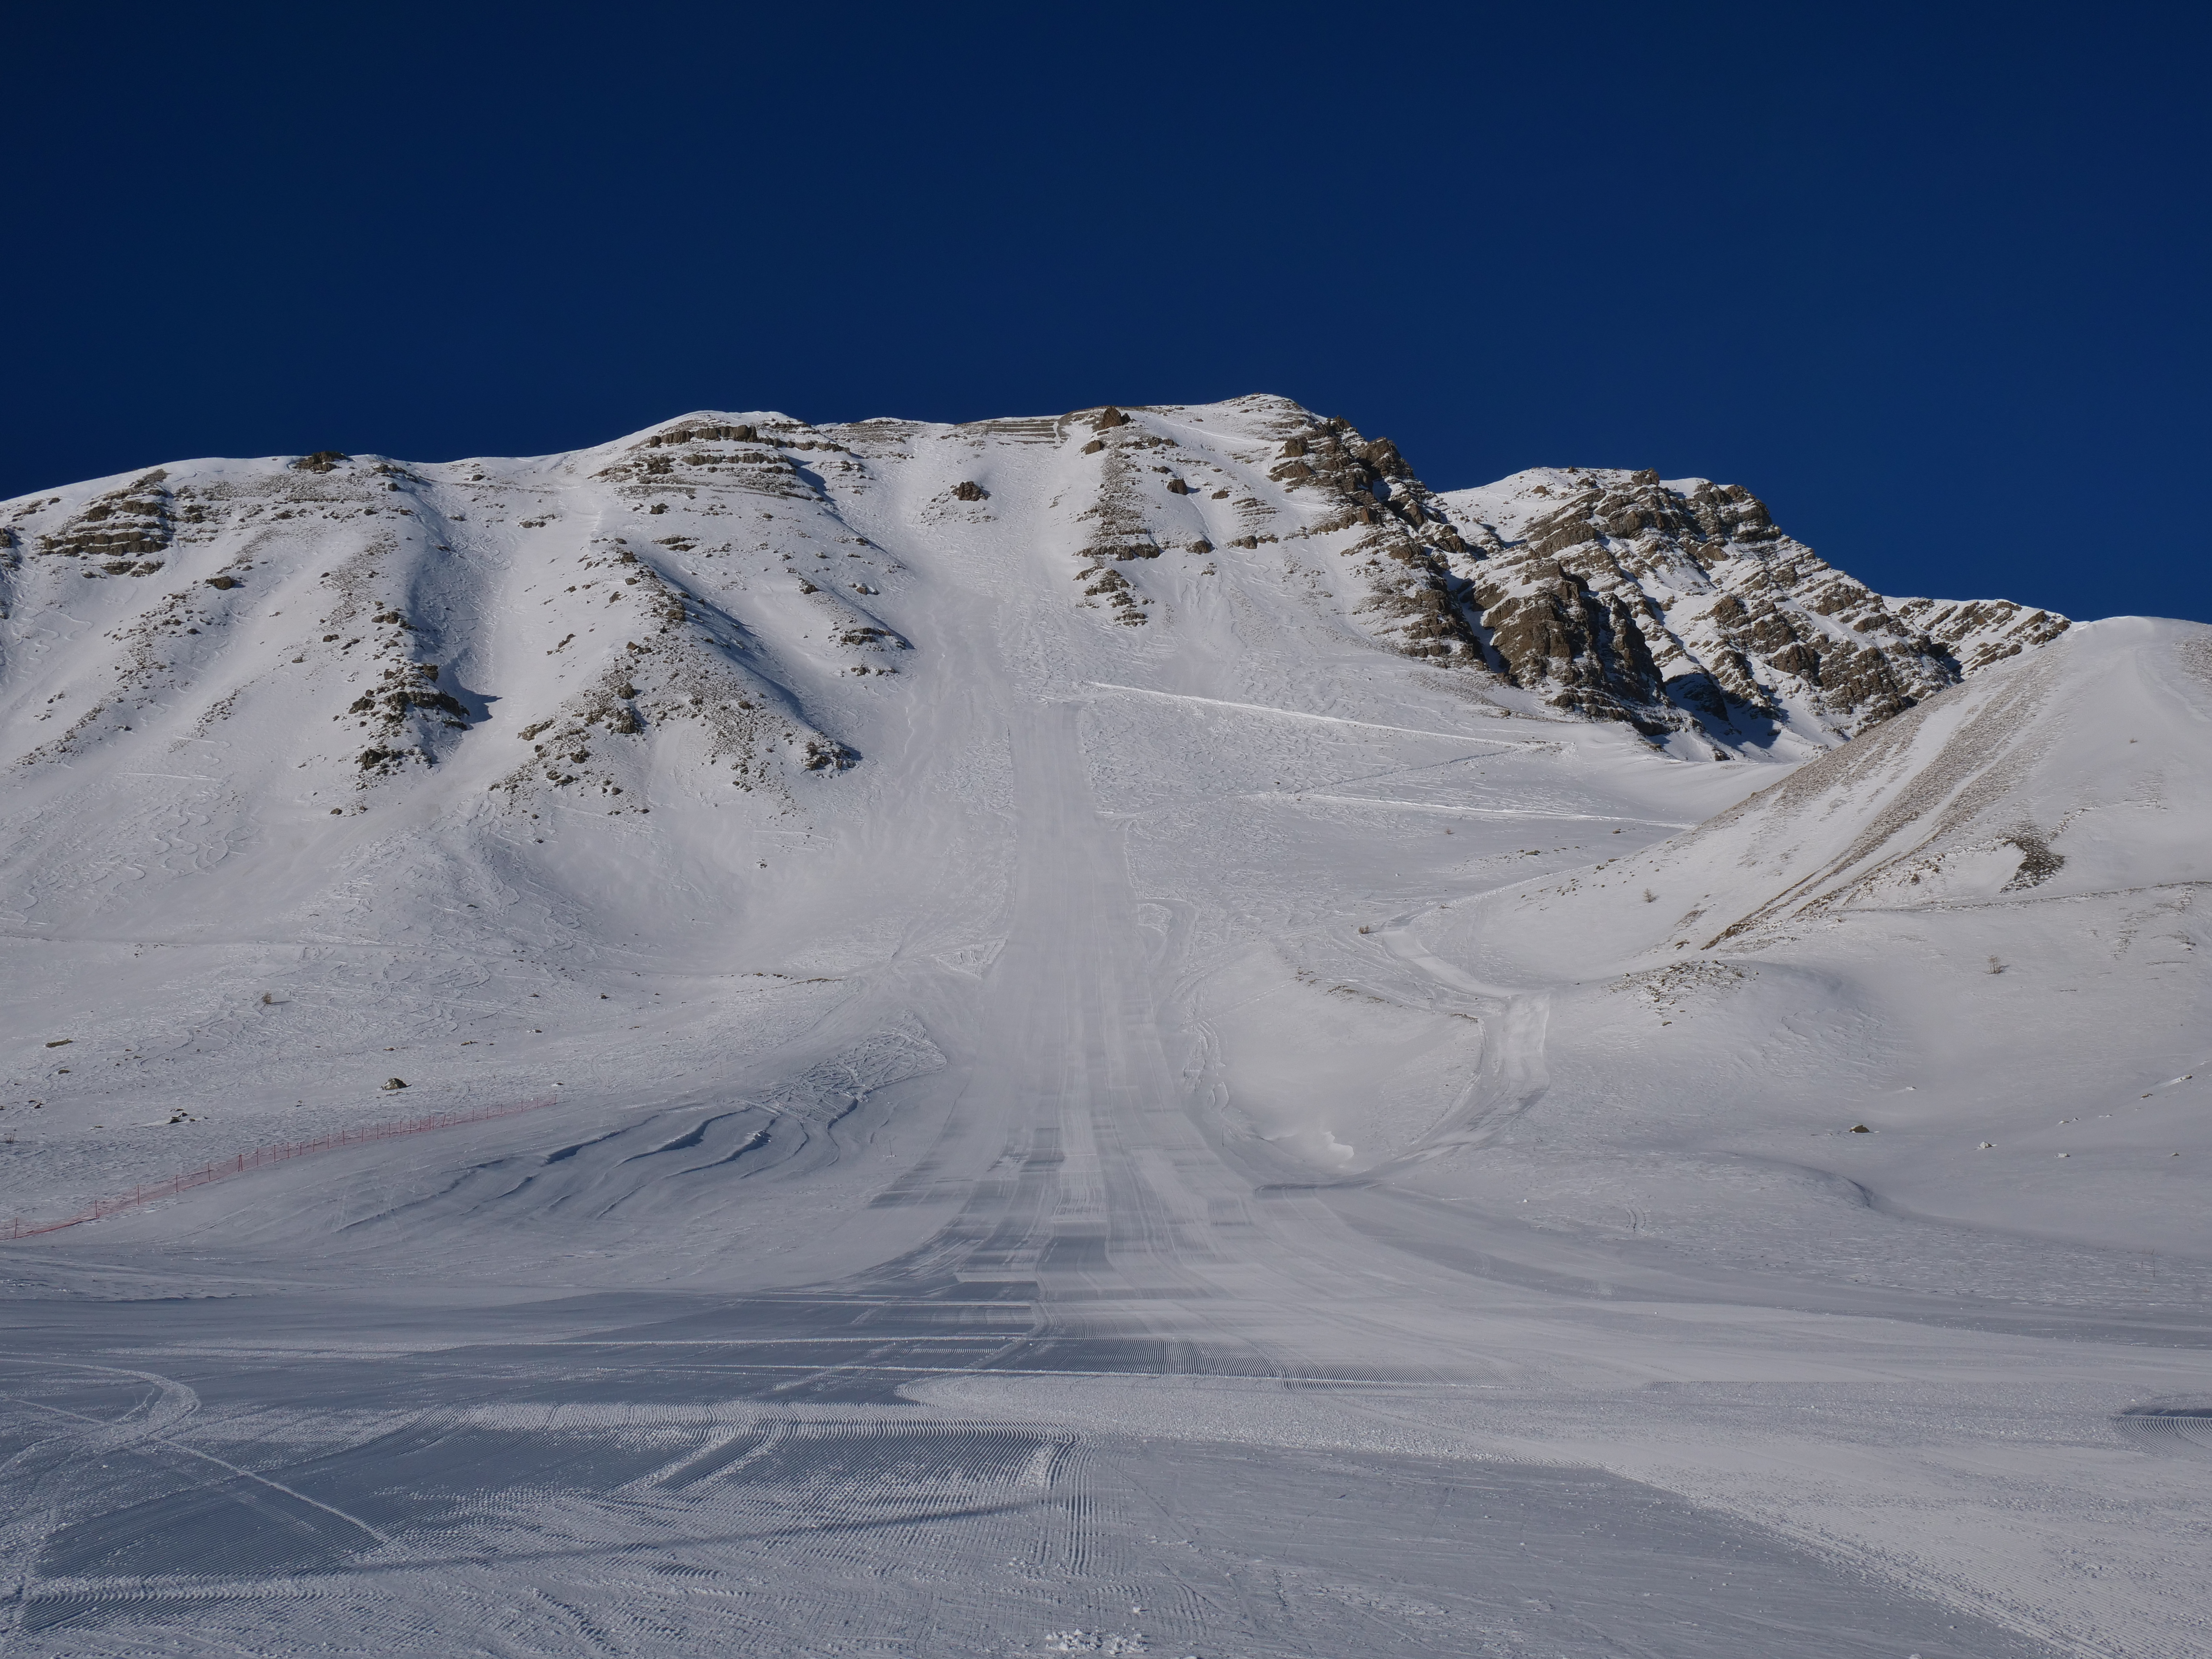
nature, mountainous landforms, mountain, snow, glacial landform, winter, geological phenomenon, sky, mountain range, slope, massif, alps, terrain, ridge, piste, ice cap, ar te, geology, cirque, nunatak, summit, glacier, fell, recreation, ice, cloud, landscape, freezing